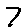
Label: 7